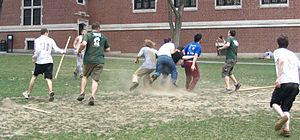
Knáttleikr
Moderne genskabelse af knáttleikr. En kamp mellem Brandeis og Clark University.
Knáttleikr er et gammel boldspil der blev spillet af vikingerne på Island. Spillet kendes fra de islandske sagaer og er forsøgt genskabt i moderne tid ud fra skriftlige overleveringer. Mængden af overleverede regler er dog sparsom, og dele af spillets gang er derfor ukendt. Det bliver spillet på visse colleges i USA.